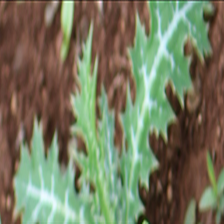
Weed species: Bilayat_(Mexicana_Argemone)